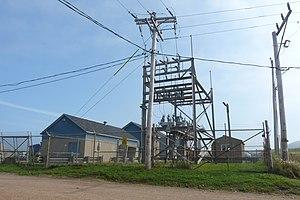
Arrière de l'édifice de la station thermique de l'île d'Entrée
Les réseaux autonomes d'Hydro-Québec désignent une série de 23 réseaux électriques de communautés isolées au Québec sous la responsabilité d'Hydro-Québec. Situés au Nunavik, en Haute-Mauricie, sur la basse Côte-Nord à Anticosti et aux Îles de la Madeleine, ces réseaux sont généralement alimentés par des génératrices au diesel. Les réseaux et les centrales sont exploités par Hydro-Québec Distribution.